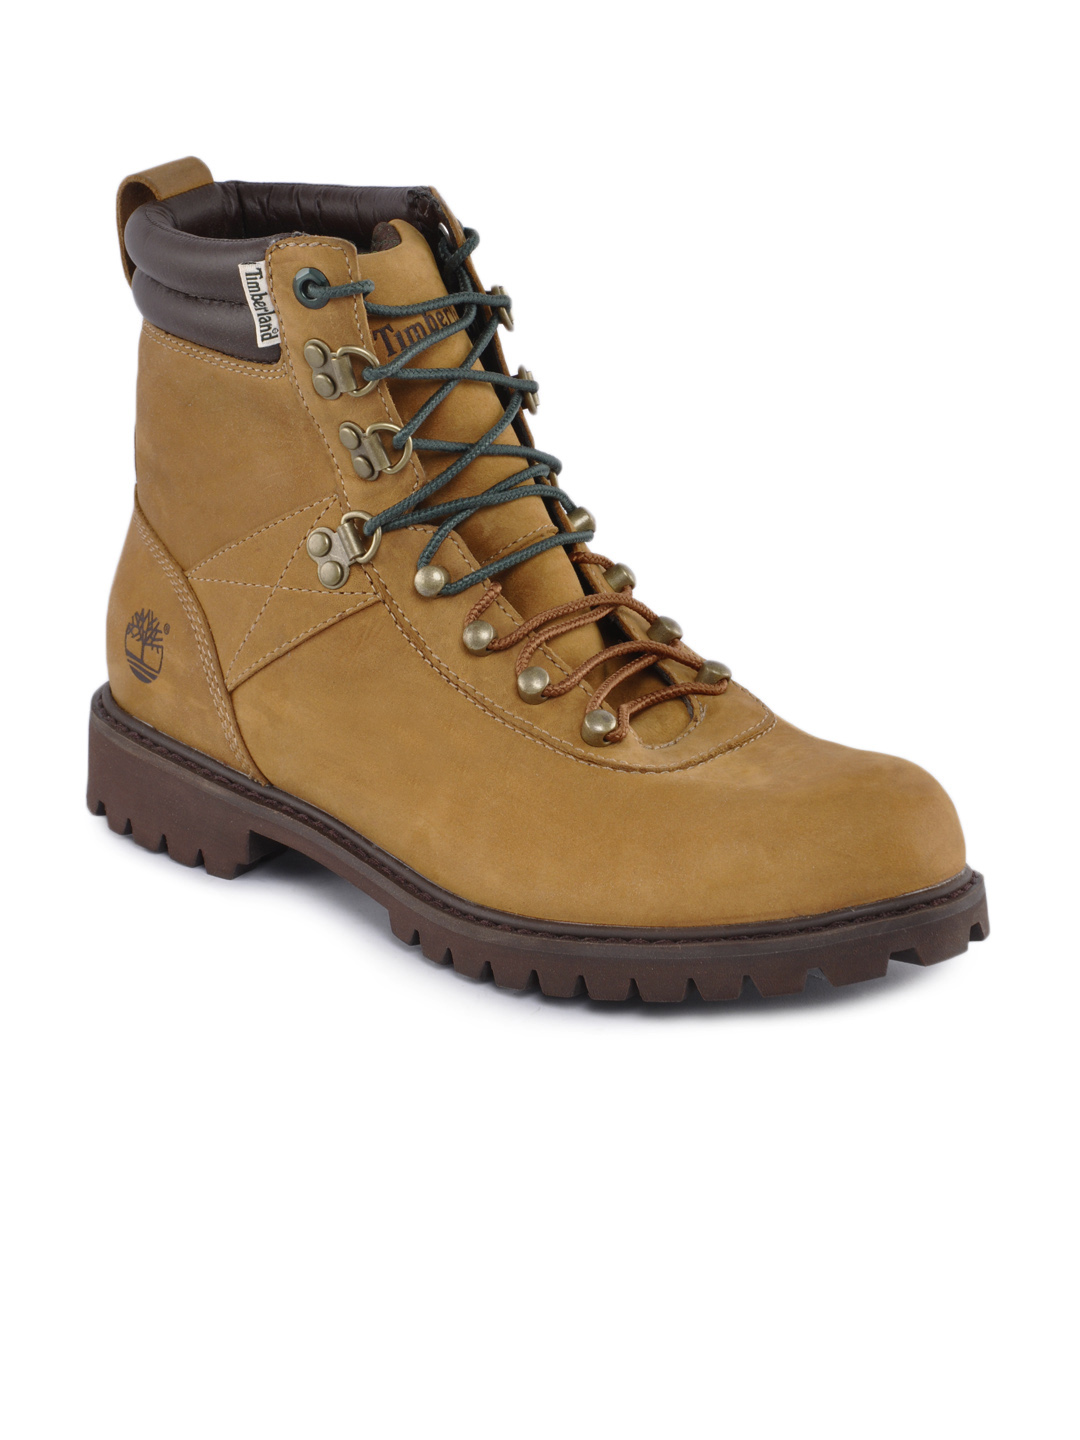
Timberland Men Tan Casual Shoes
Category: Footwear / Shoes / Casual Shoes
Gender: Men
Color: Tan
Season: Fall 2012
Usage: Casual